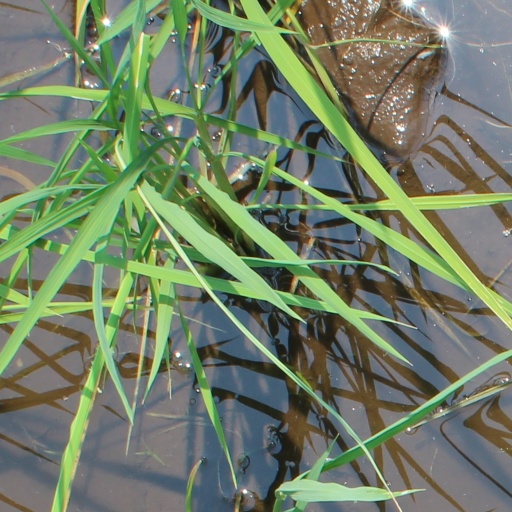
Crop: rice